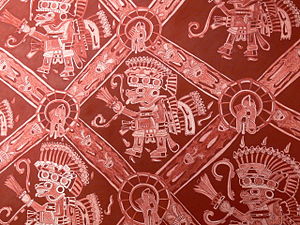
Teotihuacán / Galleri fra Teotihuacán
Teotihuacán var en præ-columbiansk storbystat og er i dag en kommune i delstaten Mexico i Mexico.